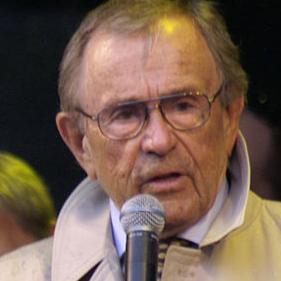
Age: 75